QI (Dutch TV series)

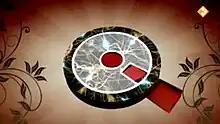
Title card

QI is a Dutch panel show, which aired on the television network VARA from December 2008, based on the QI UK format. The show only lasted the first season with six episodes broadcast, and ended on 31 January 2009. The show was hosted by Arthur Japin, with Thomas van Luyn as a permanent panelist.